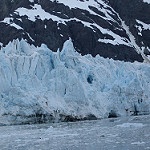
Scene: Outdoor